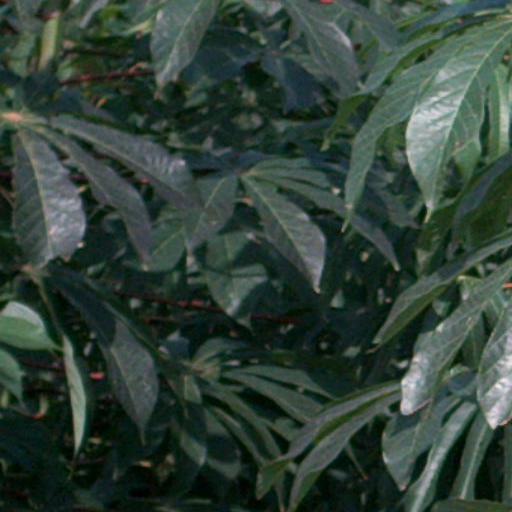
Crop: cassava